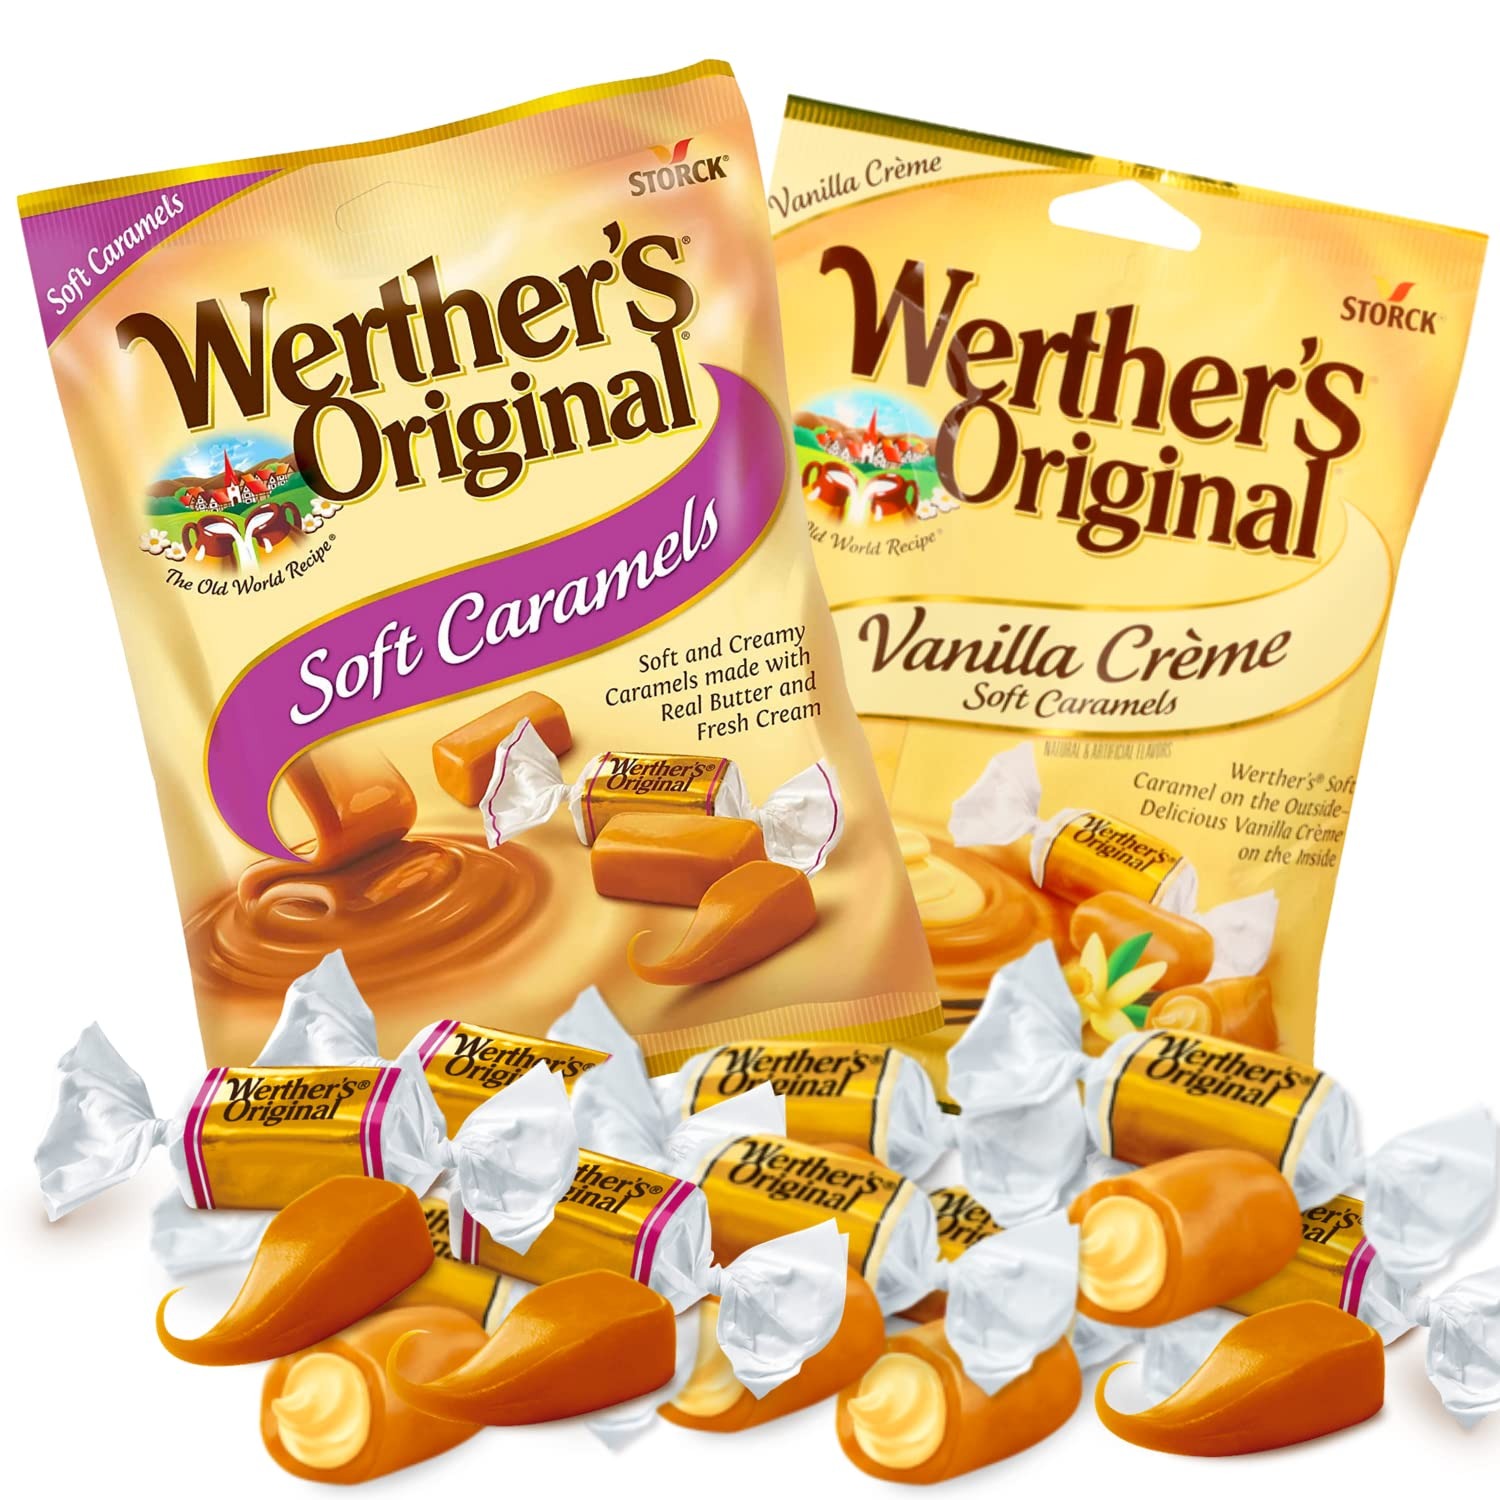
Item Name: Werther's Original Vanilla Crème and Caramel Soft Chews, Individually Wrapped Chewy Candies for Party Favors or Office Jar Fillers, Pack of 2, 4.51 Ounces
Bullet Point 1: WERTHER'S ORIGINAL soft and chewy bundle! This pack includes 1 - 4.51 ounce bag of Vanilla Crème soft chews and 1 - 4.51 ounce bag of classic Caramel soft chews.
Bullet Point 2: INDIVIDUALLY wrapped caramel and vanilla candies are made with real butter and fresh cream! These tasty treats are great for taking on the go
Bullet Point 3: GREAT shareable candies! Decorate your holiday table with these candies, or put them in a bowl for guests to grab & enjoy as they come and go. A candy that everyone can enjoy!
Bullet Point 4: SOMETHING FOR EVERYONE assortment includes candy for all taste buds. Vanilla or caramel lovers, soft candy fanatics... making gift giving easy.
Product Description: WERTHER'S ORIGINAL soft and chewy bundle! This pack includes 1 - 4.51 ounce bag of Vanilla Crème soft chews and 1 - 4.51 ounce bag of classic Caramel soft chews. INDIVIDUALLY wrapped caramel and vanilla candies are made with real butter and fresh cream! These tasty treats are great for taking on the go GREAT shareable candies! Decorate your holiday table with these candies, or put them in a bowl for guests to grab & enjoy as they come and go. A candy that everyone can enjoy! SOMETHING FOR EVERYONE assortment includes candy for all taste buds. Vanilla or caramel lovers, soft candy fanatics... making gift giving easy.
Value: 9.02
Unit: Ounce

Price: 8.17